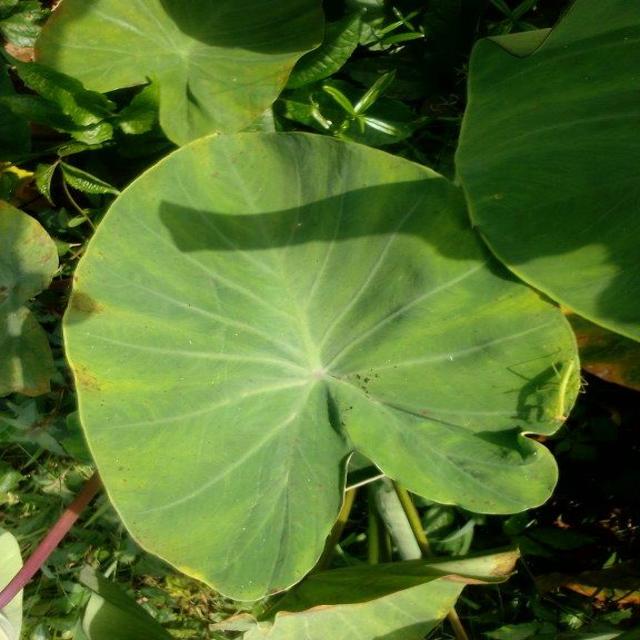
Label: Early_Blight